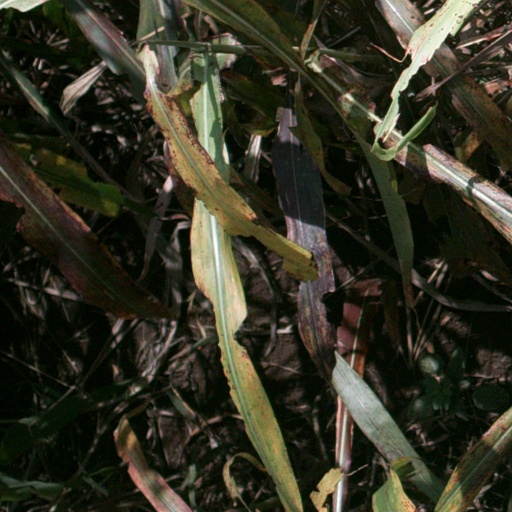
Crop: sorghum